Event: Nepal Earthquake
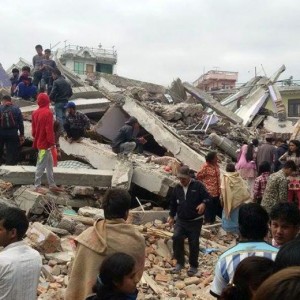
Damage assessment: damage